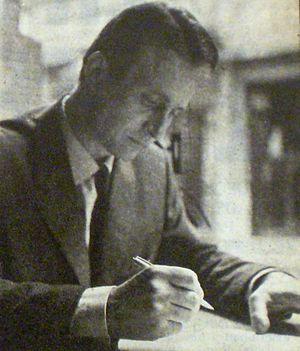
Raimundo Ongaro est un dirigeant syndical argentin, Secrétaire général du syndicat des travailleurs graphiques.